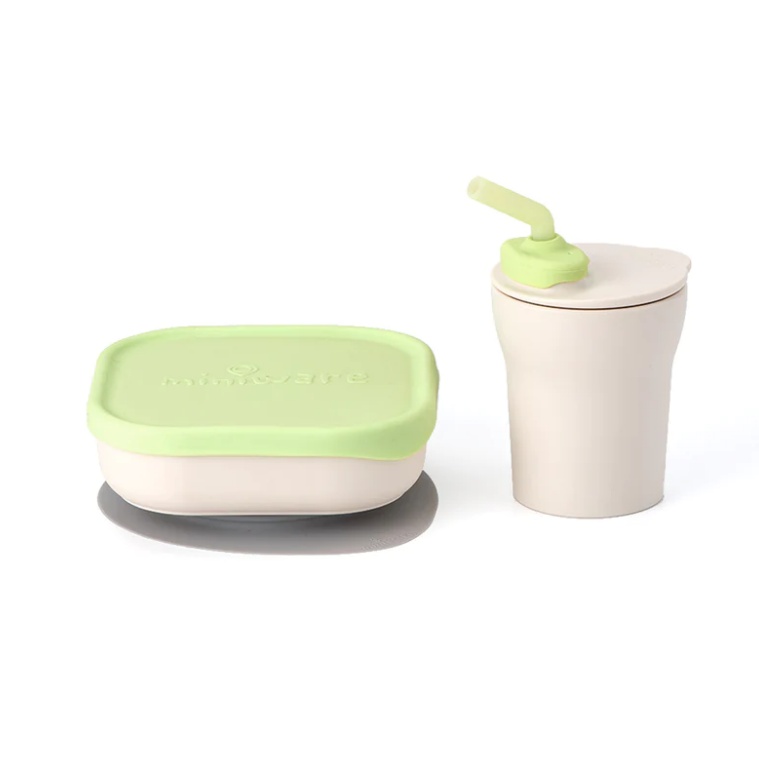
SIP AND SNACK VANILLA/KEY LIME
Introducing Sip & Snack, our drink and bowl set for complete meals. The Miniware Sip + Snack is a complete child tableware system created to help your Mini master important feeding skills. The special 90° angle makes scooping easy for both utensils and little fingers, encouraging self-feeding. The beautiful modern design and calming colors keep the focus on food and eating while the detachable suction foot keeps the bowl firmly in place. No more knock-over spills! This set includes 1x snack bowl, 1x silicone lid, 1x 1-2-3 Sip!, and 1x detachable suction foot Reasons we love it All you need for a complete meal in one set Detachable suction foot builds feeding skills and transitions as Minis grow Silicone bowl lid ensures less mess and easy storage Earth and family safe materials, biodegradable and food grade Easy to stack and store Dishwasher safe Materials bowl, cup+lid / plant based biodegradable and petroleum free PLA suction foot, bowl lid, straw / 100% food grade silicone Dimensions bowl / 5.5 x 5.5 x 1.75(H) cup, lid and straw / diameter 3 x height 5.5
Brand: MINIWARE
Category: Baby & Toddler > Nursing & Feeding